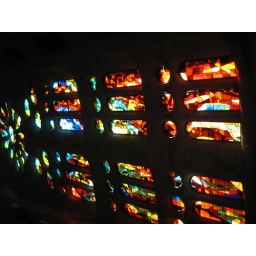
Stained glass window in La Sagrada Familia